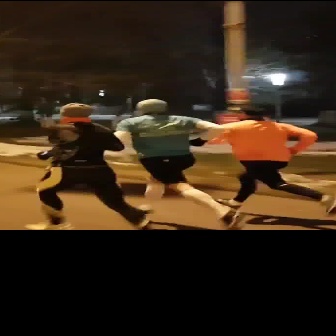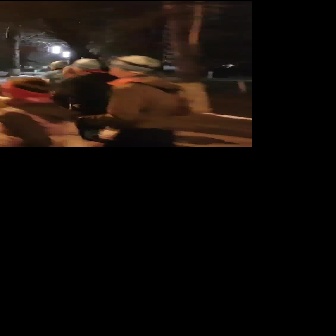
  Please identify the target specified by the bounding box [23,102,151,230] in the first image and locate it in the second image. Return the coordinates in [x_min,y_min,x_max,y_max] format.
Answer: [38,65,119,146]